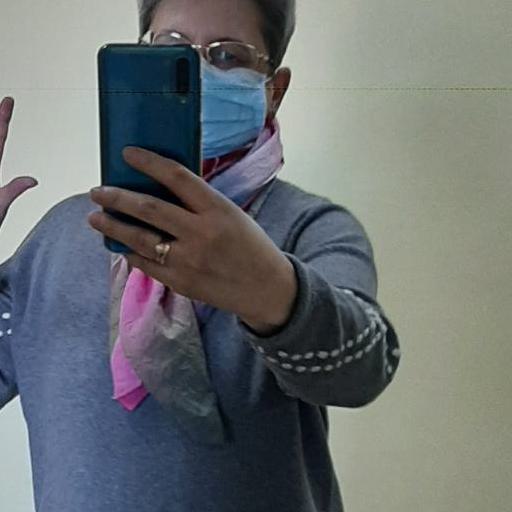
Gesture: no_gesture